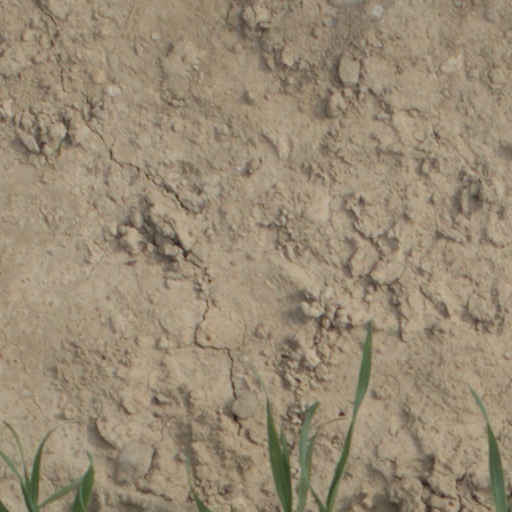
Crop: wheat